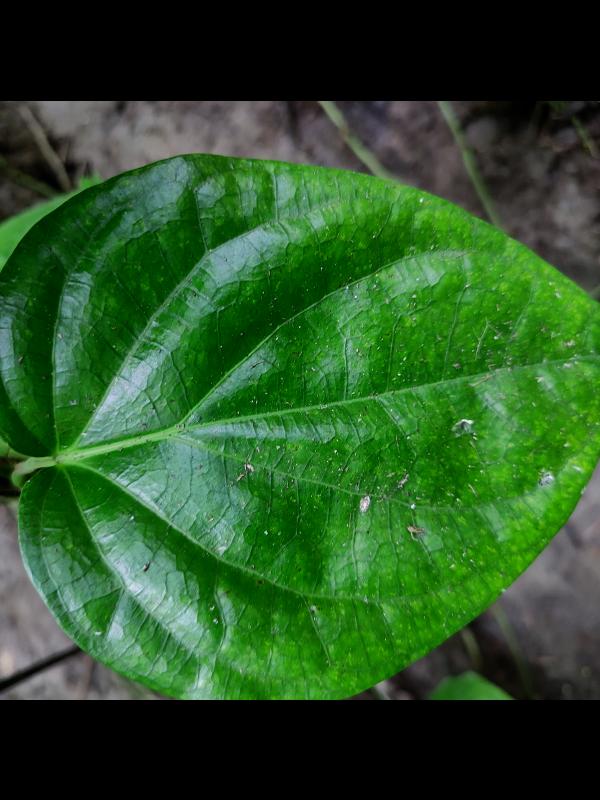
Label: Healthy_Leaf